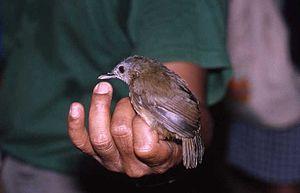
L’Akalat de Horsfield est une espèce de passereau de la famille des Pellorneidae.